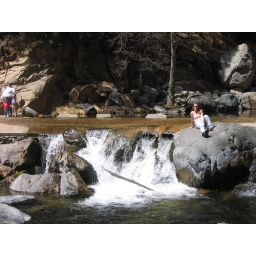
This water is from the melted snow off of the most Beautiful mountain in the world...